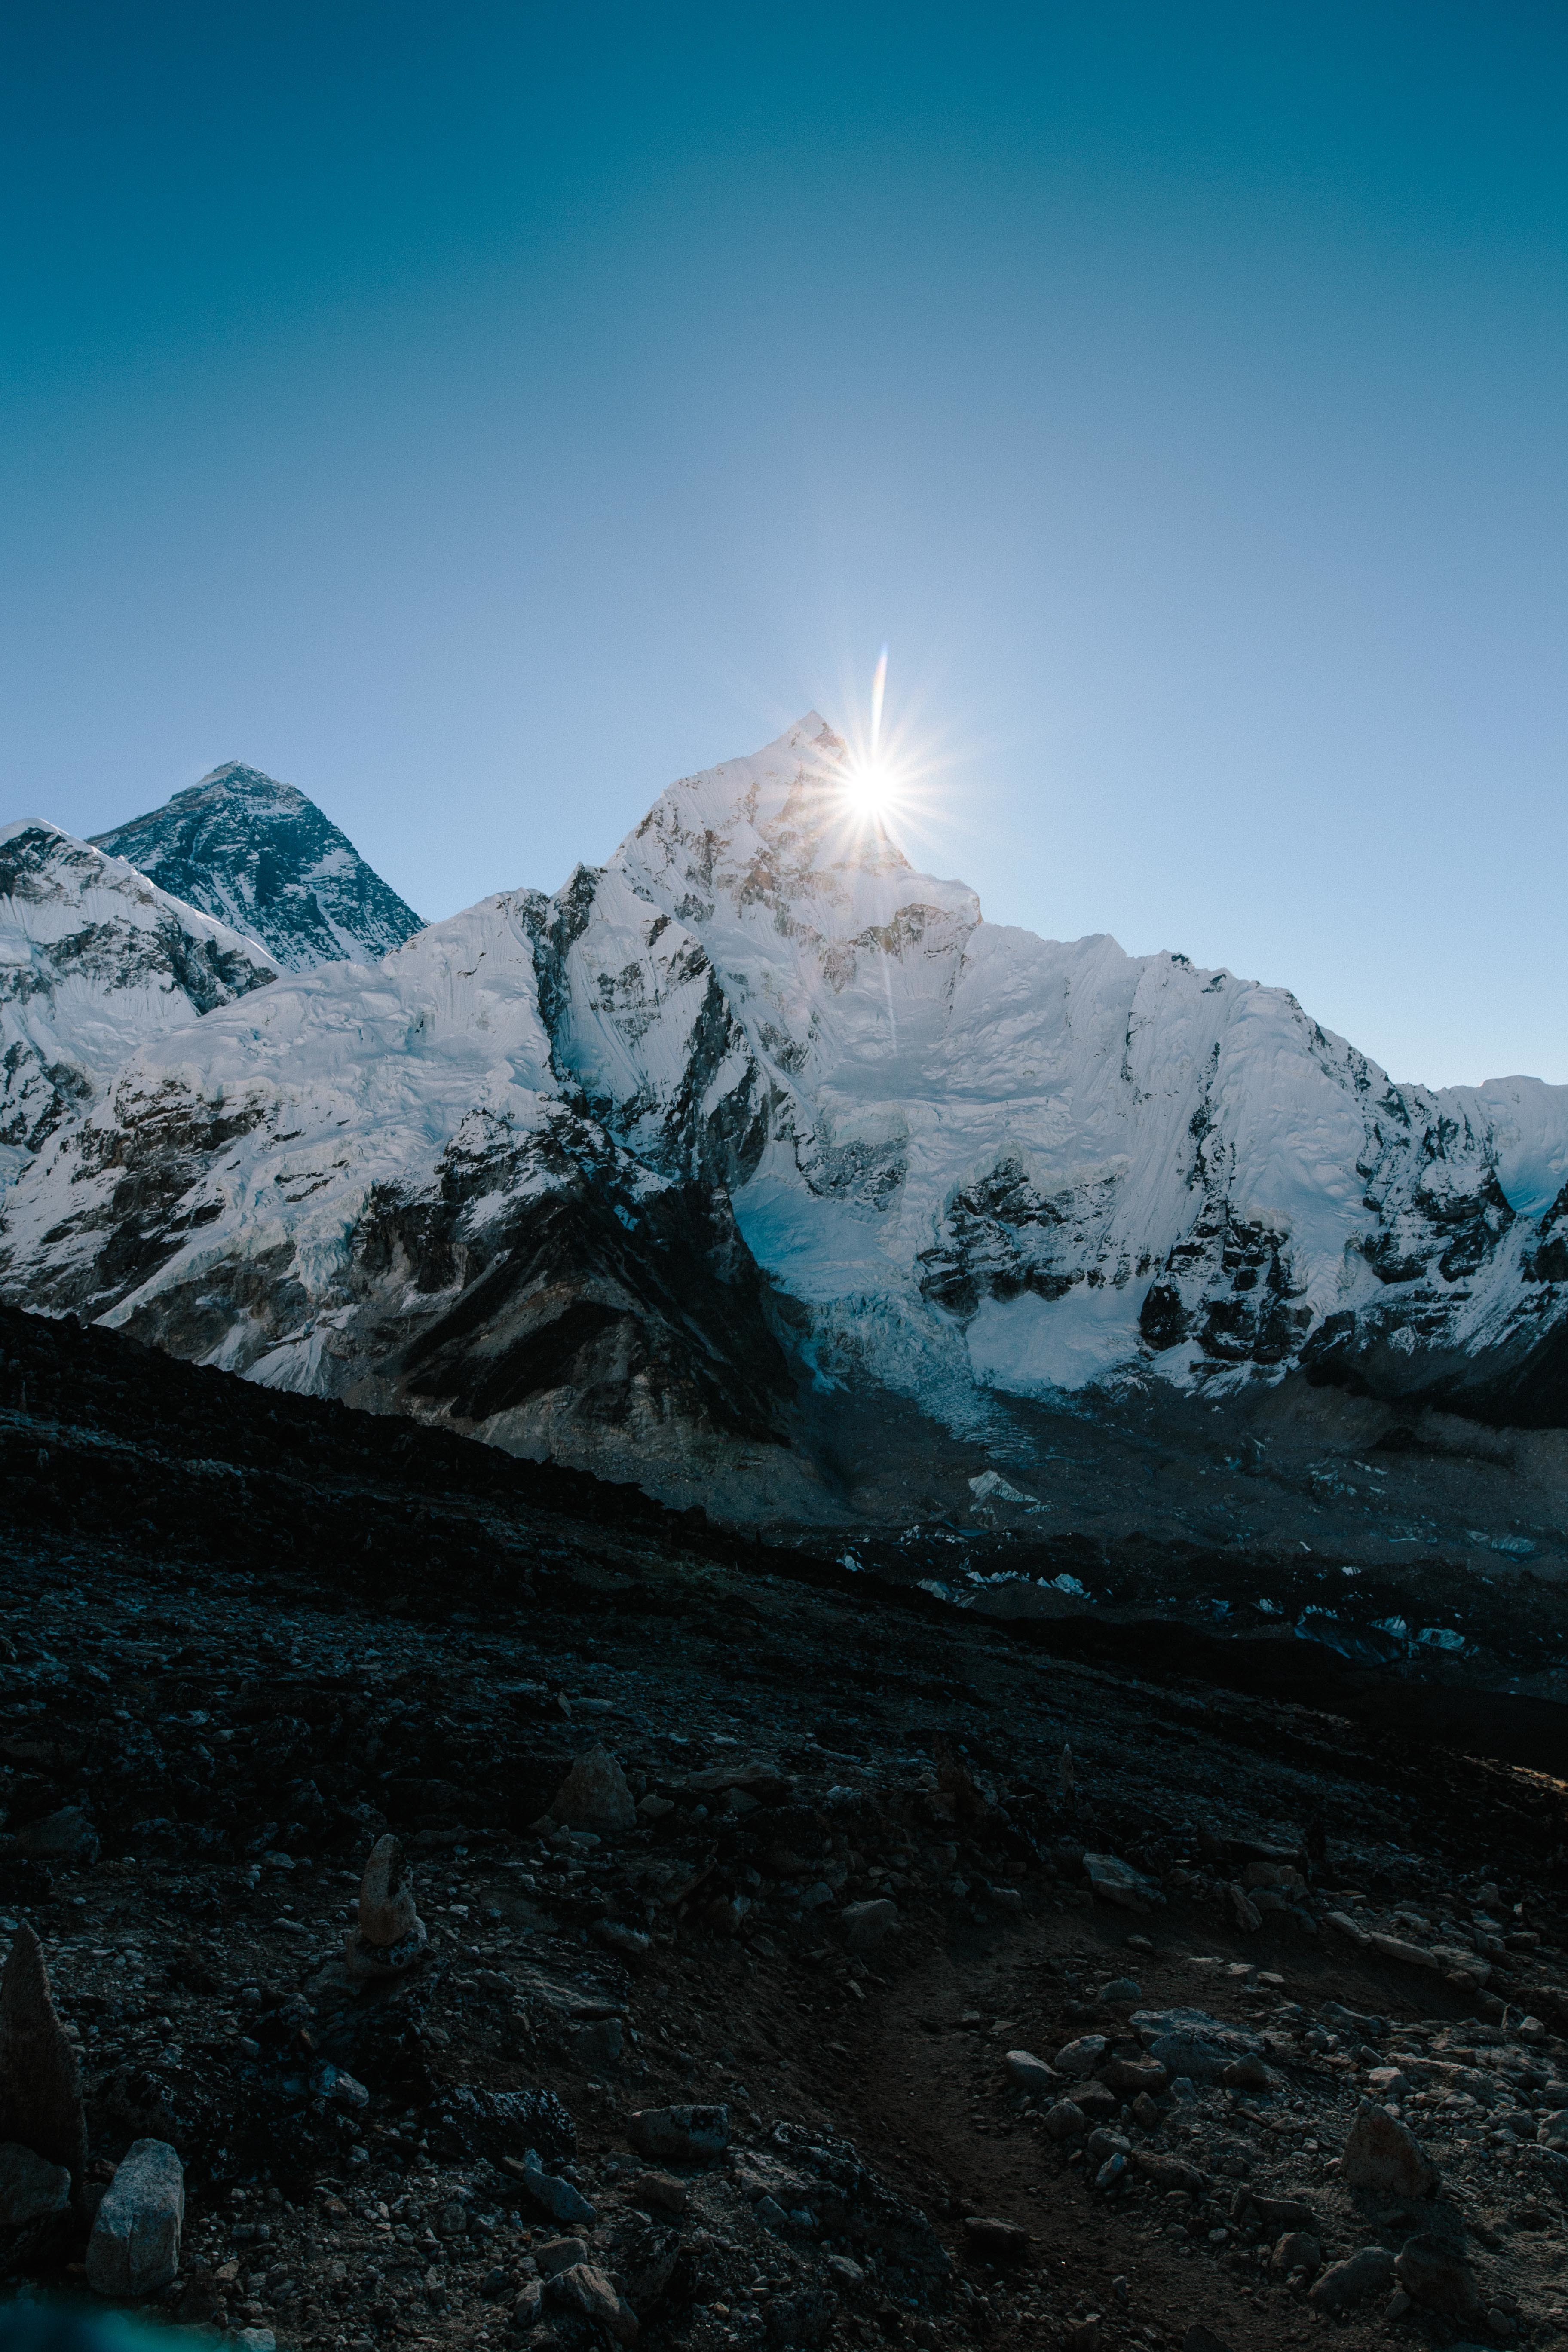
landscape, nature, wilderness, mountain, snow, winter, cloud, sunlight, mountain range, glacier, ridge, summit, alps, plateau, landform, geographical feature, atmospheric phenomenon, mountainous landforms, glacial landform